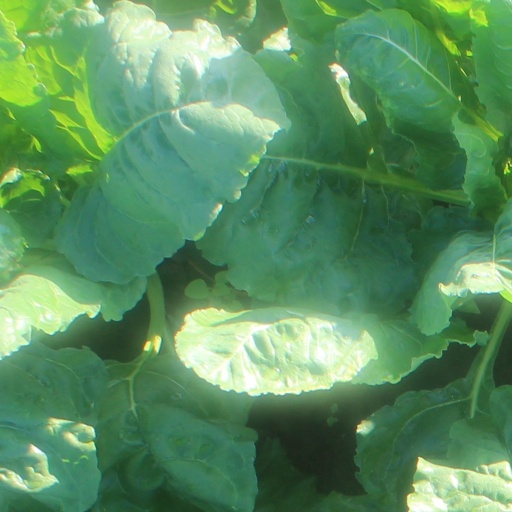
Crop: sugar beet